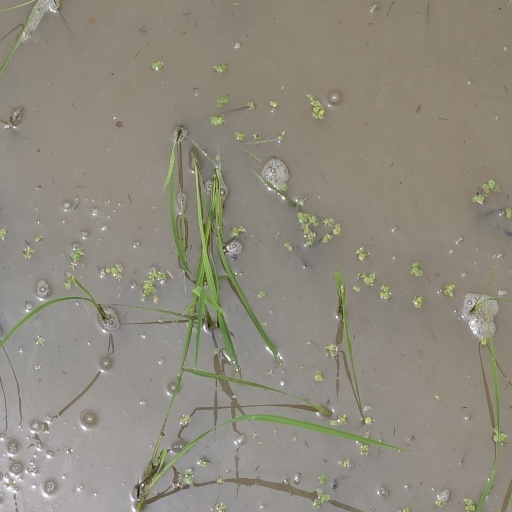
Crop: rice